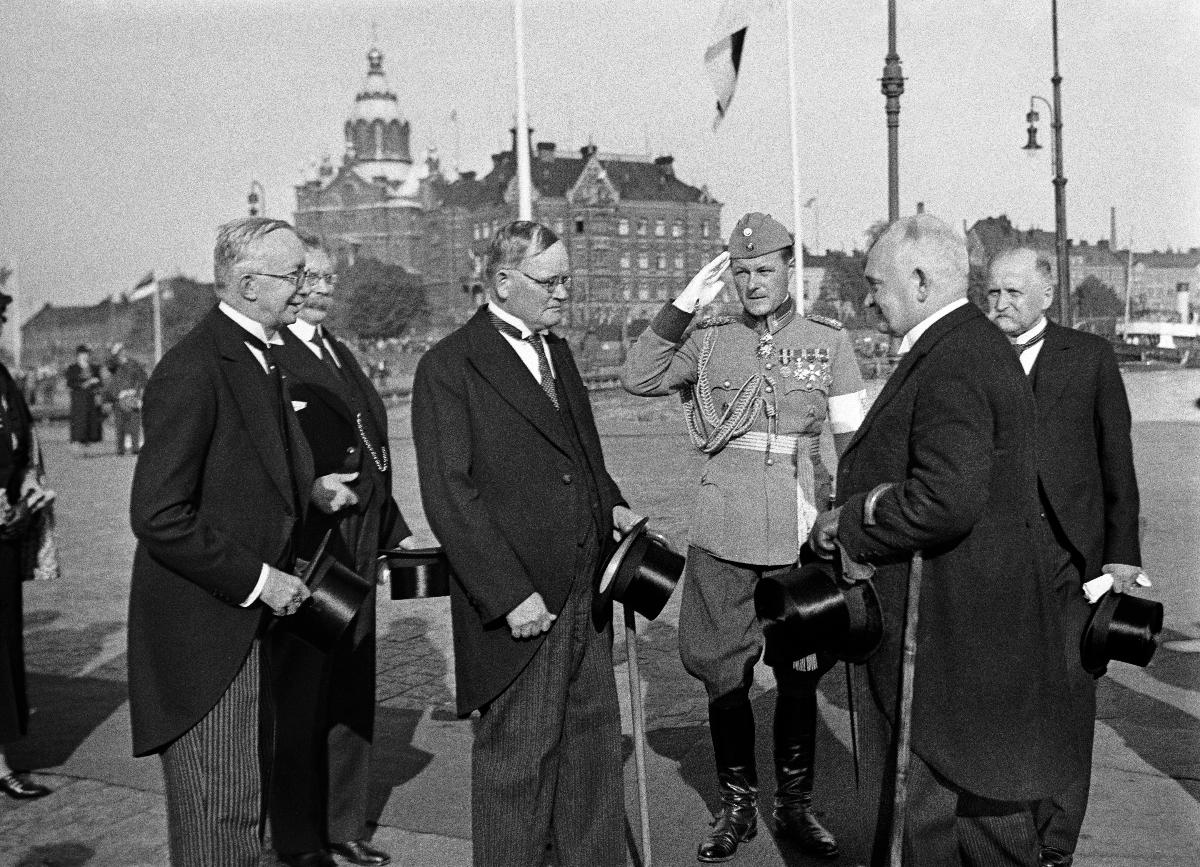
Viron valtionpäämiehen vierailu Suomeen
Estlands statschef på besök i Finland; Estonian Head of State on a visit to Finland
sisällön kuvaus: Viron presidentti Konstantin Päts vierailee Suomessa 1937. Suomen ulkoministeri Holsti, pääministeri Cajander, eduskunnan puhemies Hakkila, majuri Slöör ja presidentti Kallio vastaanottamassa Viron presidenttiä Helsingin kauppatorilla 30.8.1937. content description: Estonian president Konstantin Päts visits Finland in 1937. Finland's Foreign Minister Holsti, Premier Minister Cajander, Speaker of the Parliament Hakkila, Major Slöör and President Kallio are welcoming Estonian president Konstantin Päts on his arrival to Helsinki 30.8.1937. innehållsbeskrivning: Estlands president Konstantin Päts besöker Finland 1937. Finlands utrikesminister Holsti, statsminister Cajander, riksdagens talman Hakkila, major Slöör och president Kallio mottar Estlands president på Helsingfors salutorg 30.8.1937.
Kuvaaja: Sundström, Hugo, kuvaaja
Vuosi: 1937
Paikka: Suomi, Uusimaa, Helsinki
Aiheet: Cajander, Aimo; Hakkila, Väinö; Holsti, Rudolf; Kallio, Kyösti; Päts, Konstantin; Slöör, Åke; presidentit; Viro; vierailut; valtiovierailut; ulkopolitiikka; HBL; presidents; Estonia; visits; state visits; politics; foreign affairs; heads of states; foreign policy; presidenter; Estland; besök; statsbesök; politik; utrikespolitik; statsschefer